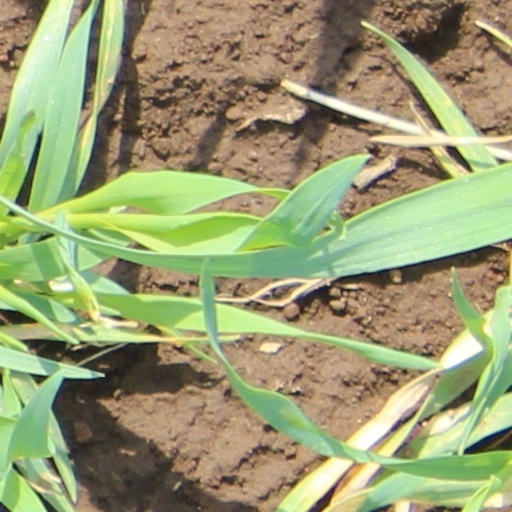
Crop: wheat